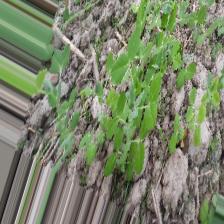
Label: Normal